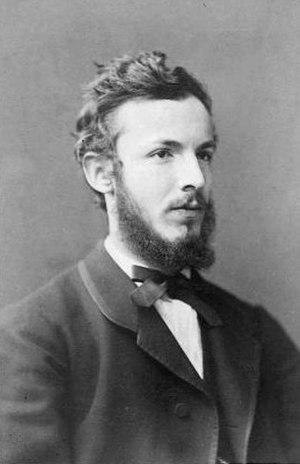
Le Congrès international des mathématiciens est une manifestation organisée tous les quatre ans par l'Union mathématique internationale. Le premier s’est tenu à Zurich en 1897.